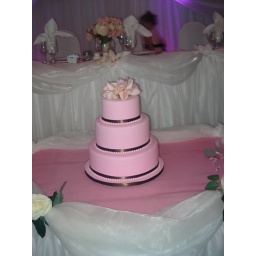
12, 9, 6&amp;quot; covered in fondant with pearl border and brown satin ribbon. Fresh flowers as topper.